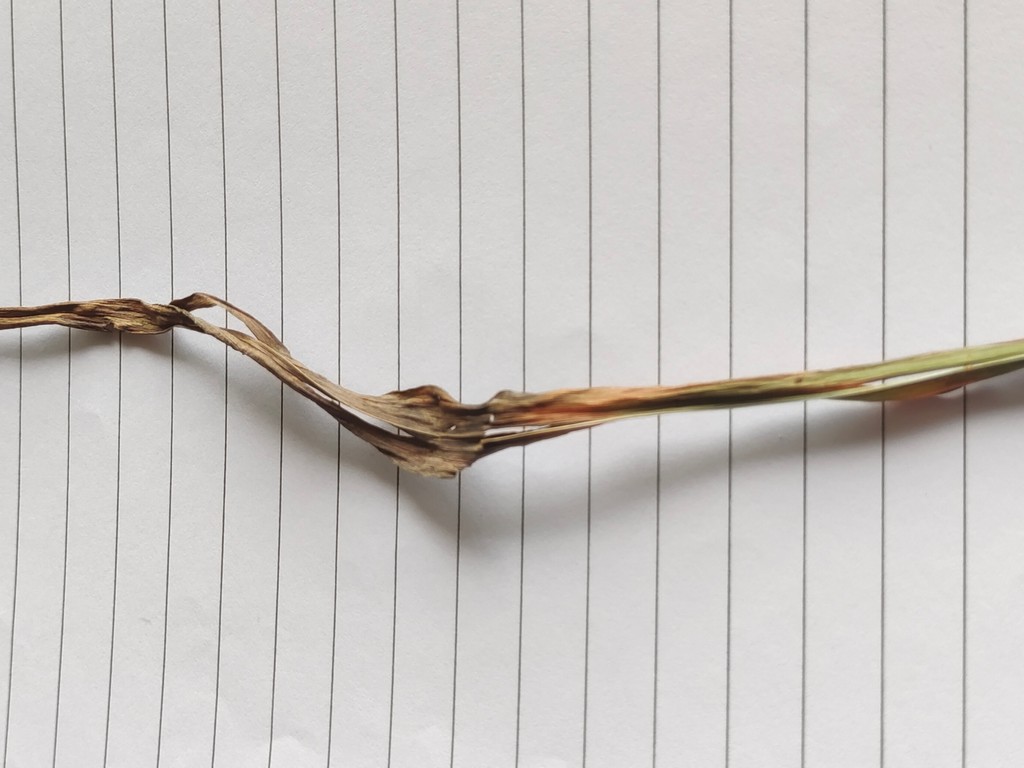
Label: Dried